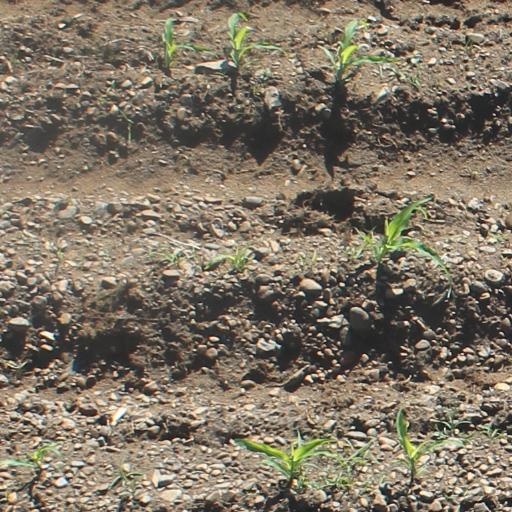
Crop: maize; corn